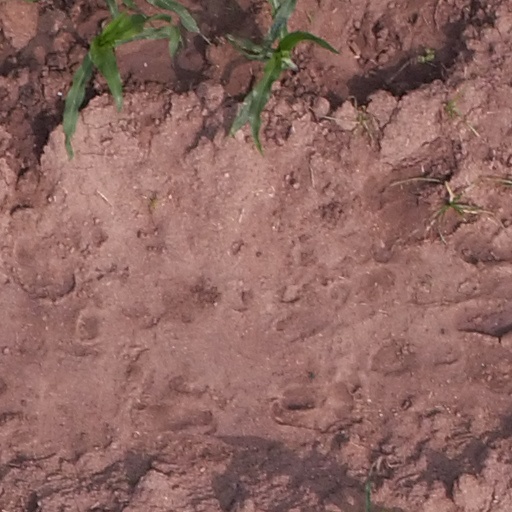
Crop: maize; corn